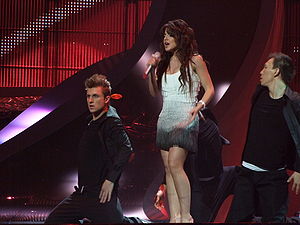
Armenien i Eurovision Song Contest
Sirusho i Beograd (2008)
Armenien har deltaget i Eurovision Song Contest siden 2006, bortset fra i 2012. Landets bedste placering er en fjerdeplads, som blev opnået to gange, i 2008 og i 2014.